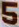
Number: 5